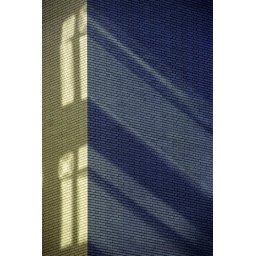
Streaks of light reflected from windows across the street mark a brick building in shadow.